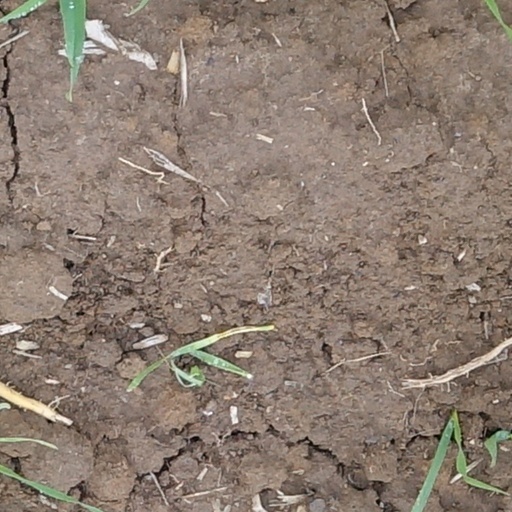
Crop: wheat